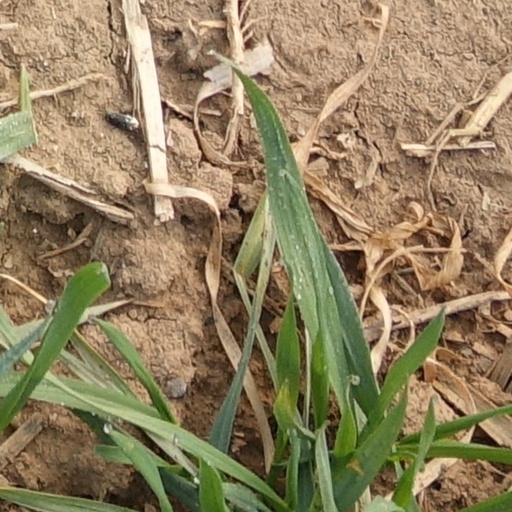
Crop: wheat